Sayonara Nuclear Power Plants

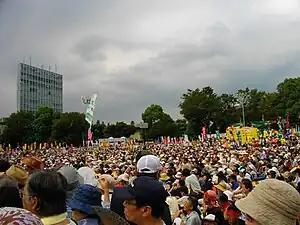
Anti-Nuclear Power Plant Rally on 19 September 2011 at Meiji Shrine complex in Tokyo. Sixty thousand people marched chanting "Sayonara nuclear power" and waving banners, to call on Japan's government to abandon nuclear power, following the Fukushima disaster.

The group would like to see Japan's energy policy shifted away from nuclear power and towards renewable energy. The group's petition says, "What has become clear from the Fukushima nuclear disaster and later developments is this hard fact: there is no nuclear energy that is safe. In other words, nuclear technology and humanity cannot coexist."